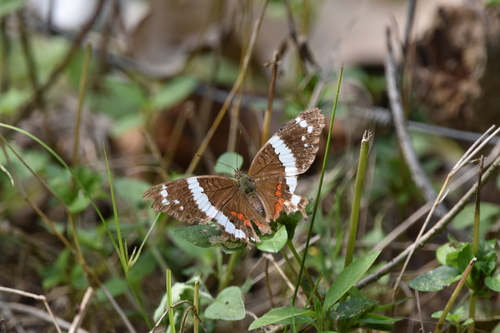
Scientific name: Anartia fatima
Common name: Banded peacock
Family: Nymphalidae
Order: Lepidoptera
Pollinator type: Primary pollinator
Habitat: Open areas and gardens
Geographic range: South America
Conservation status: Least Concern